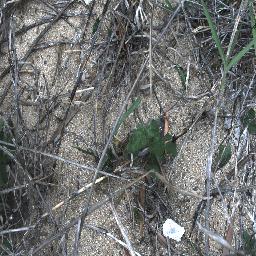
Label: siam_weed